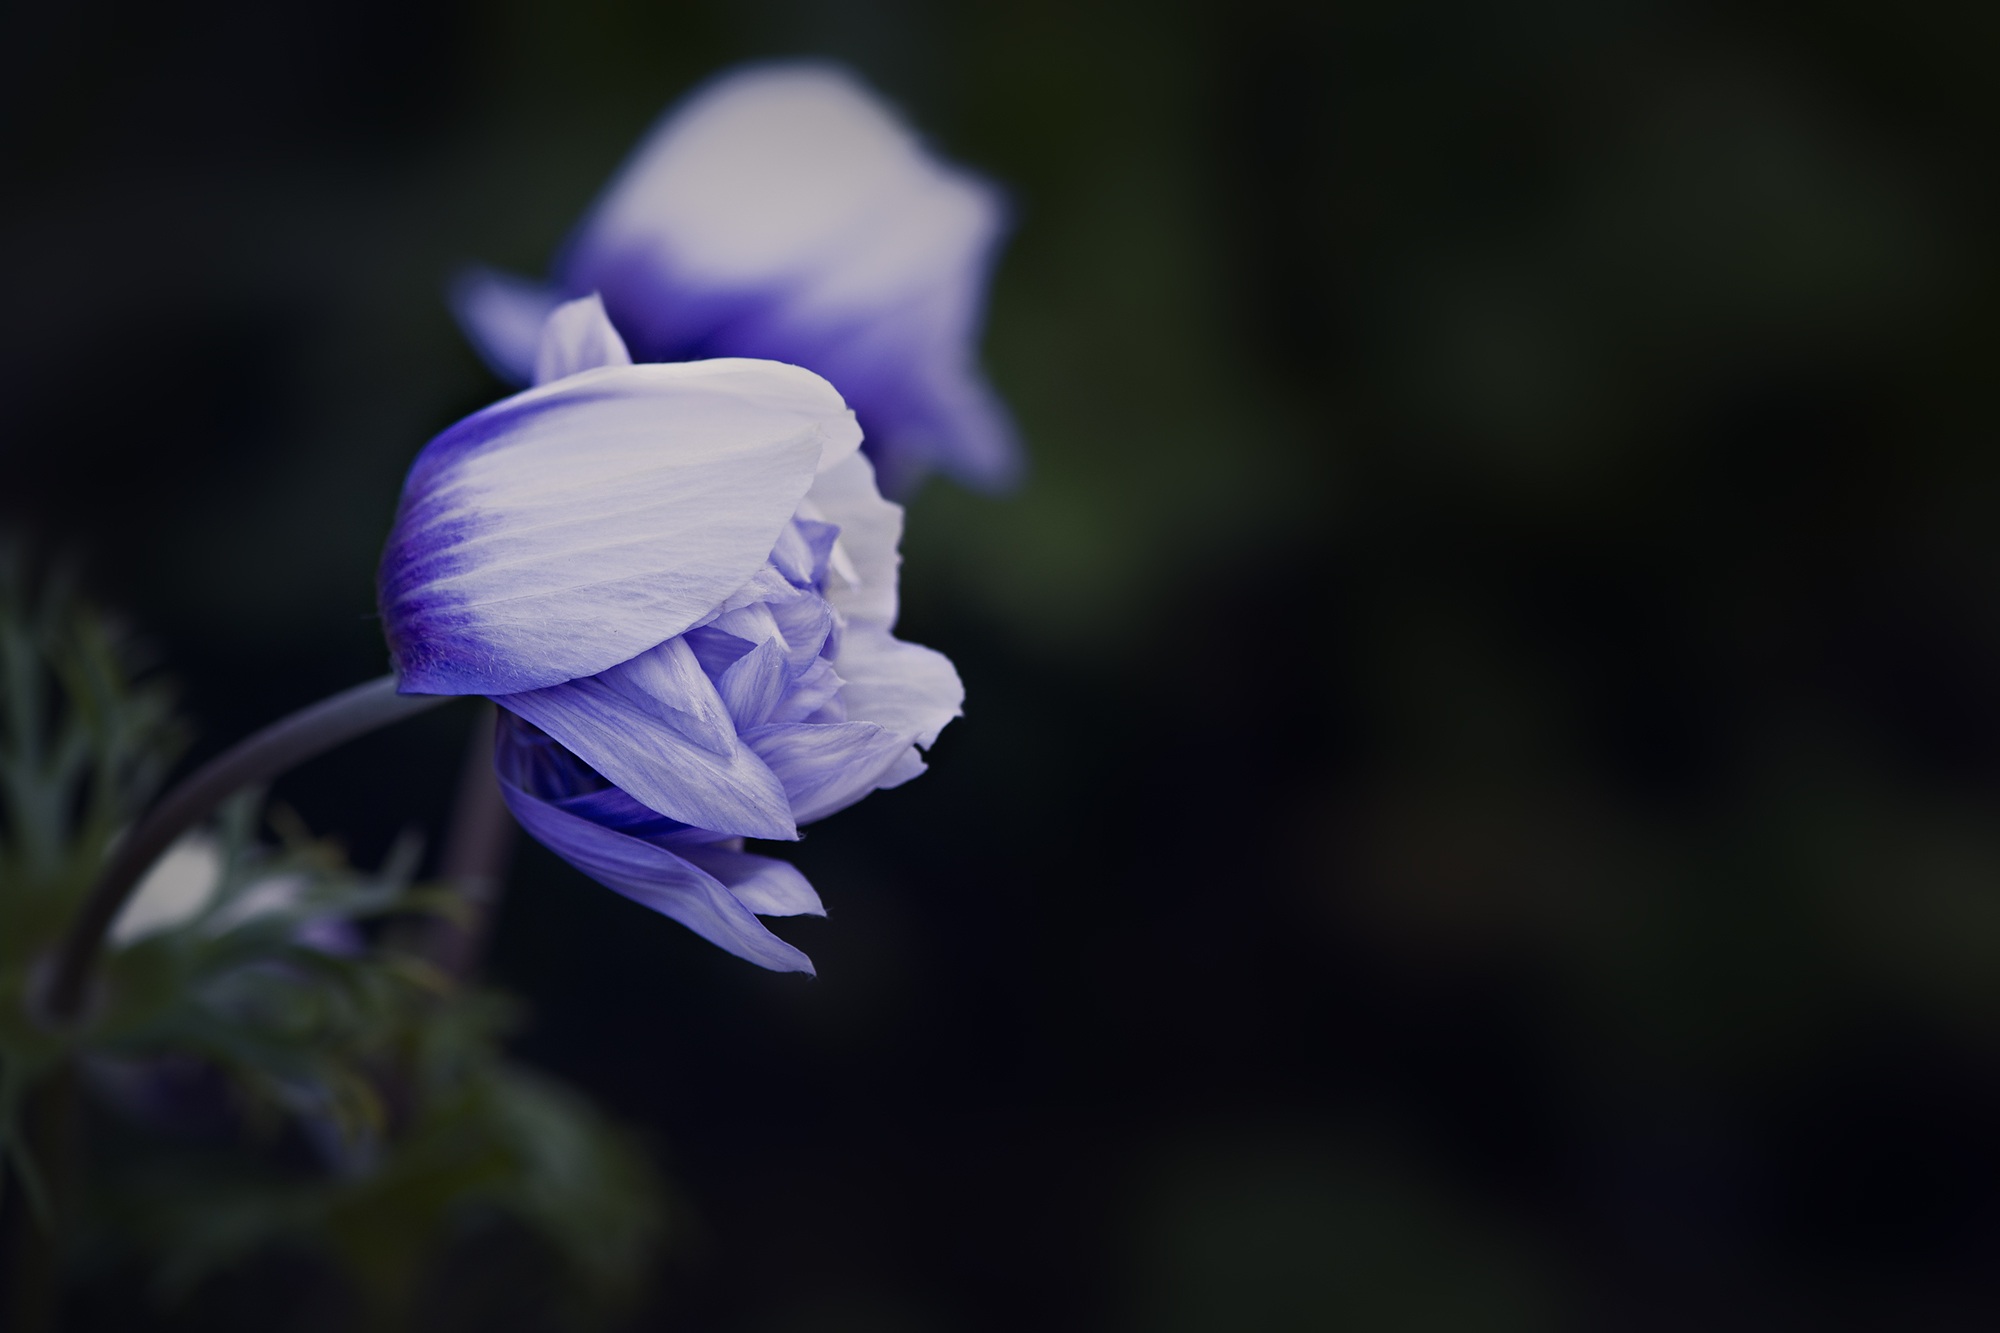
nature, blossom, plant, photography, flower, petal, bloom, twilight, garden, close, flora, wildflower, close up, anemone, flower garden, macro photography, in the garden, flowering plant, schnittblume, blue white, closed flower, plant stem, land plant